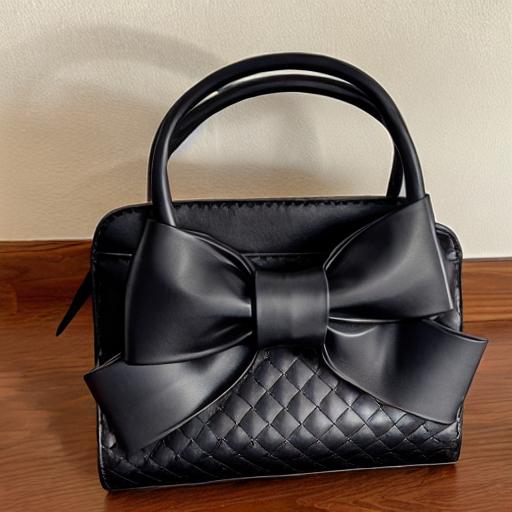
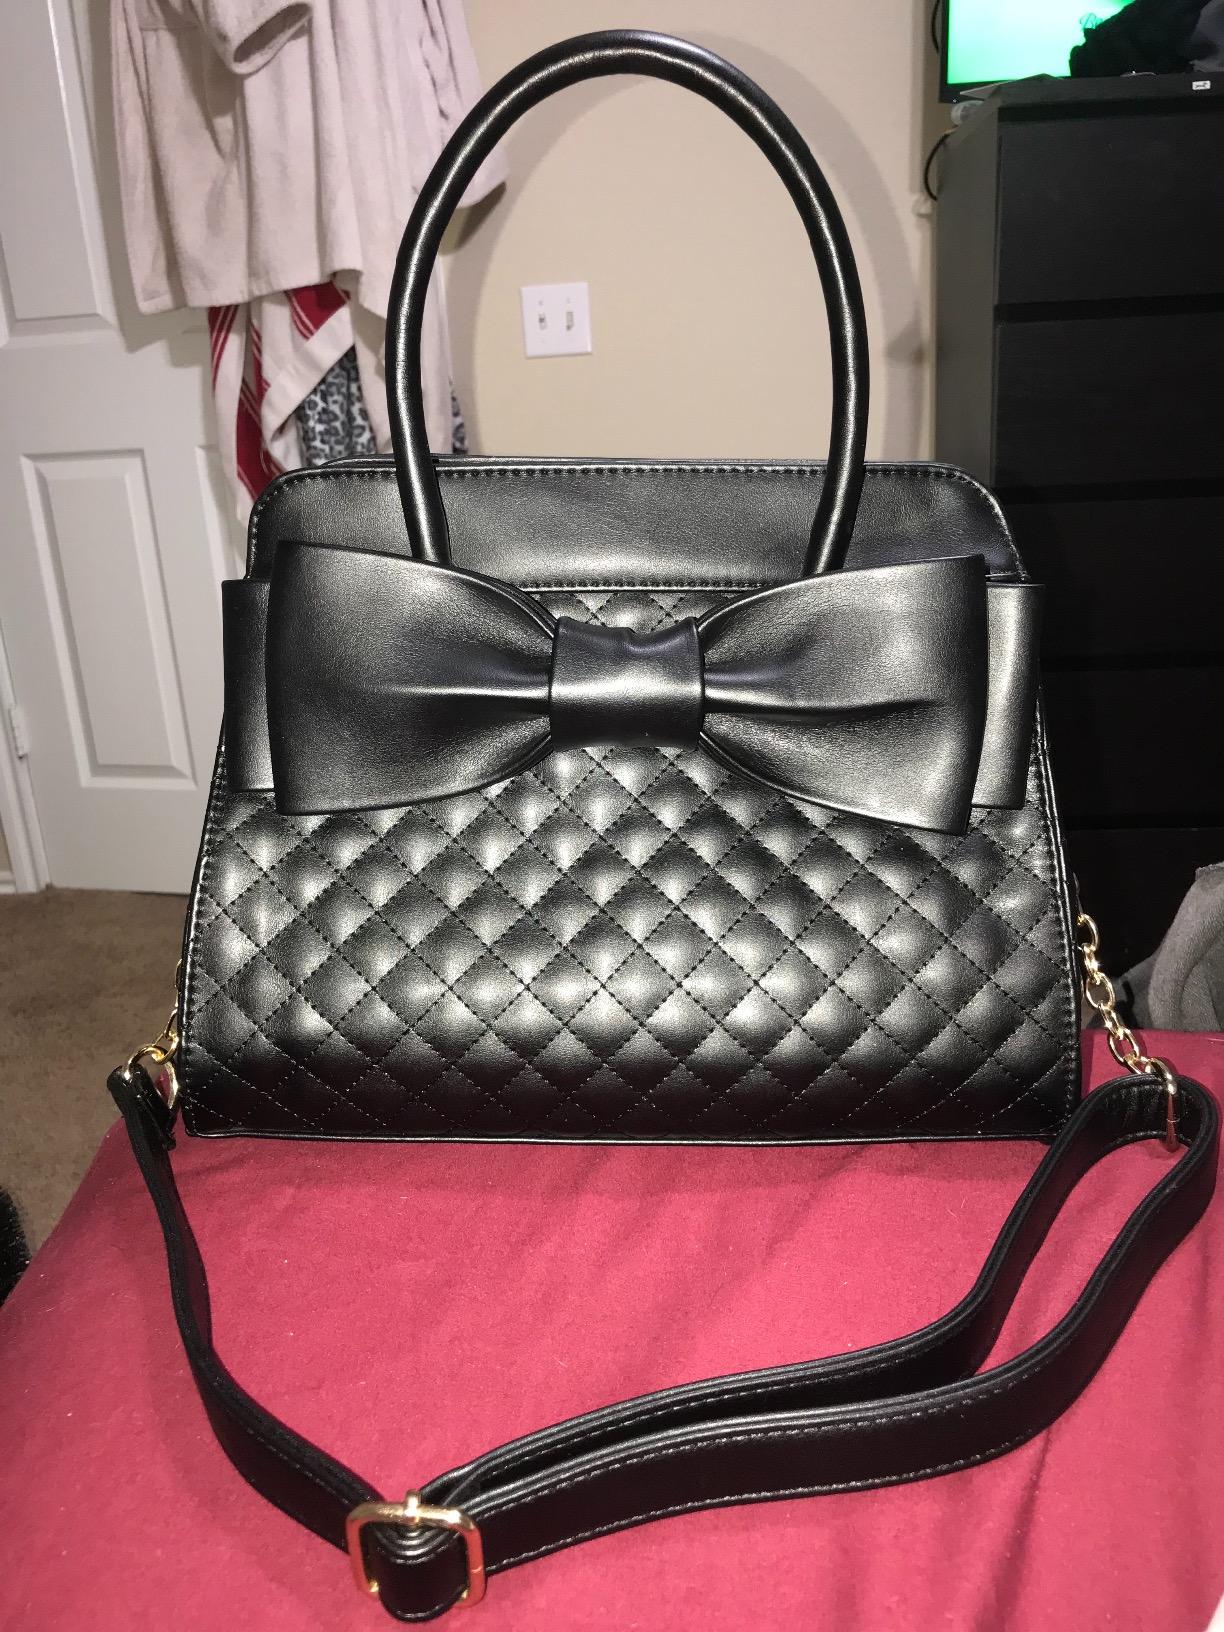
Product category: accessories_handbag
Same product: no